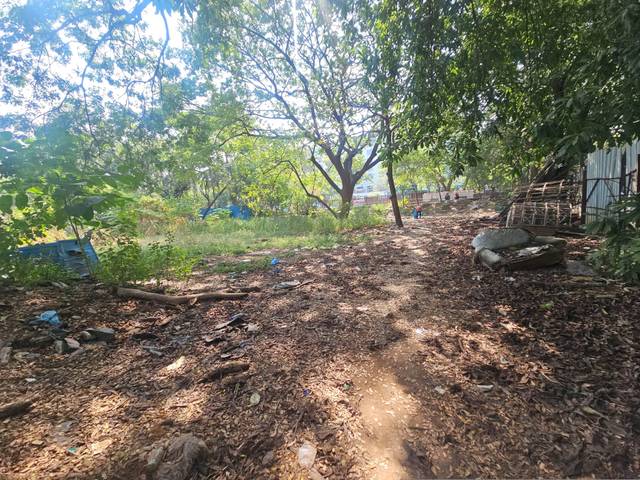
Region: India
Coordinates: 19.079, 72.852